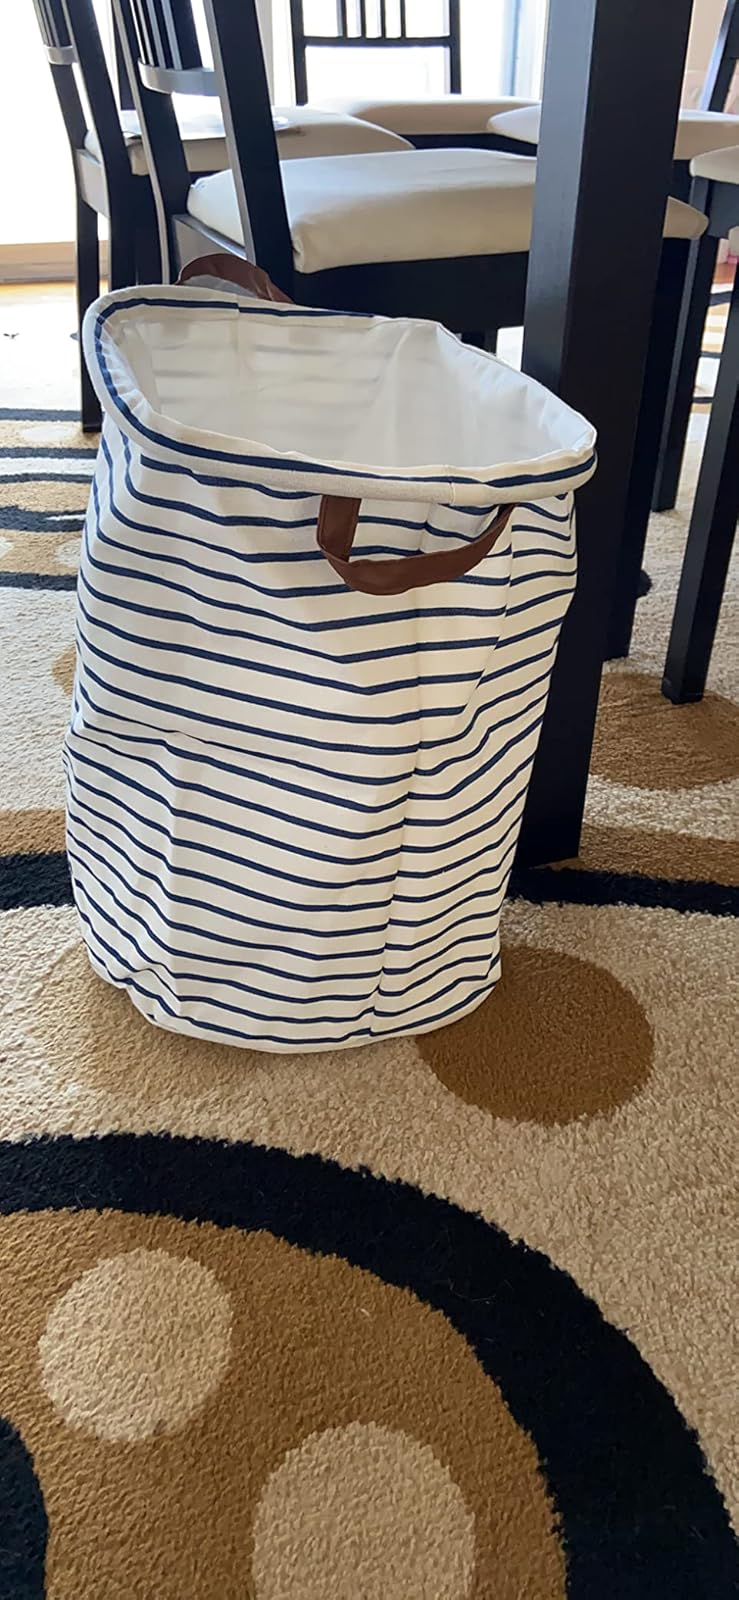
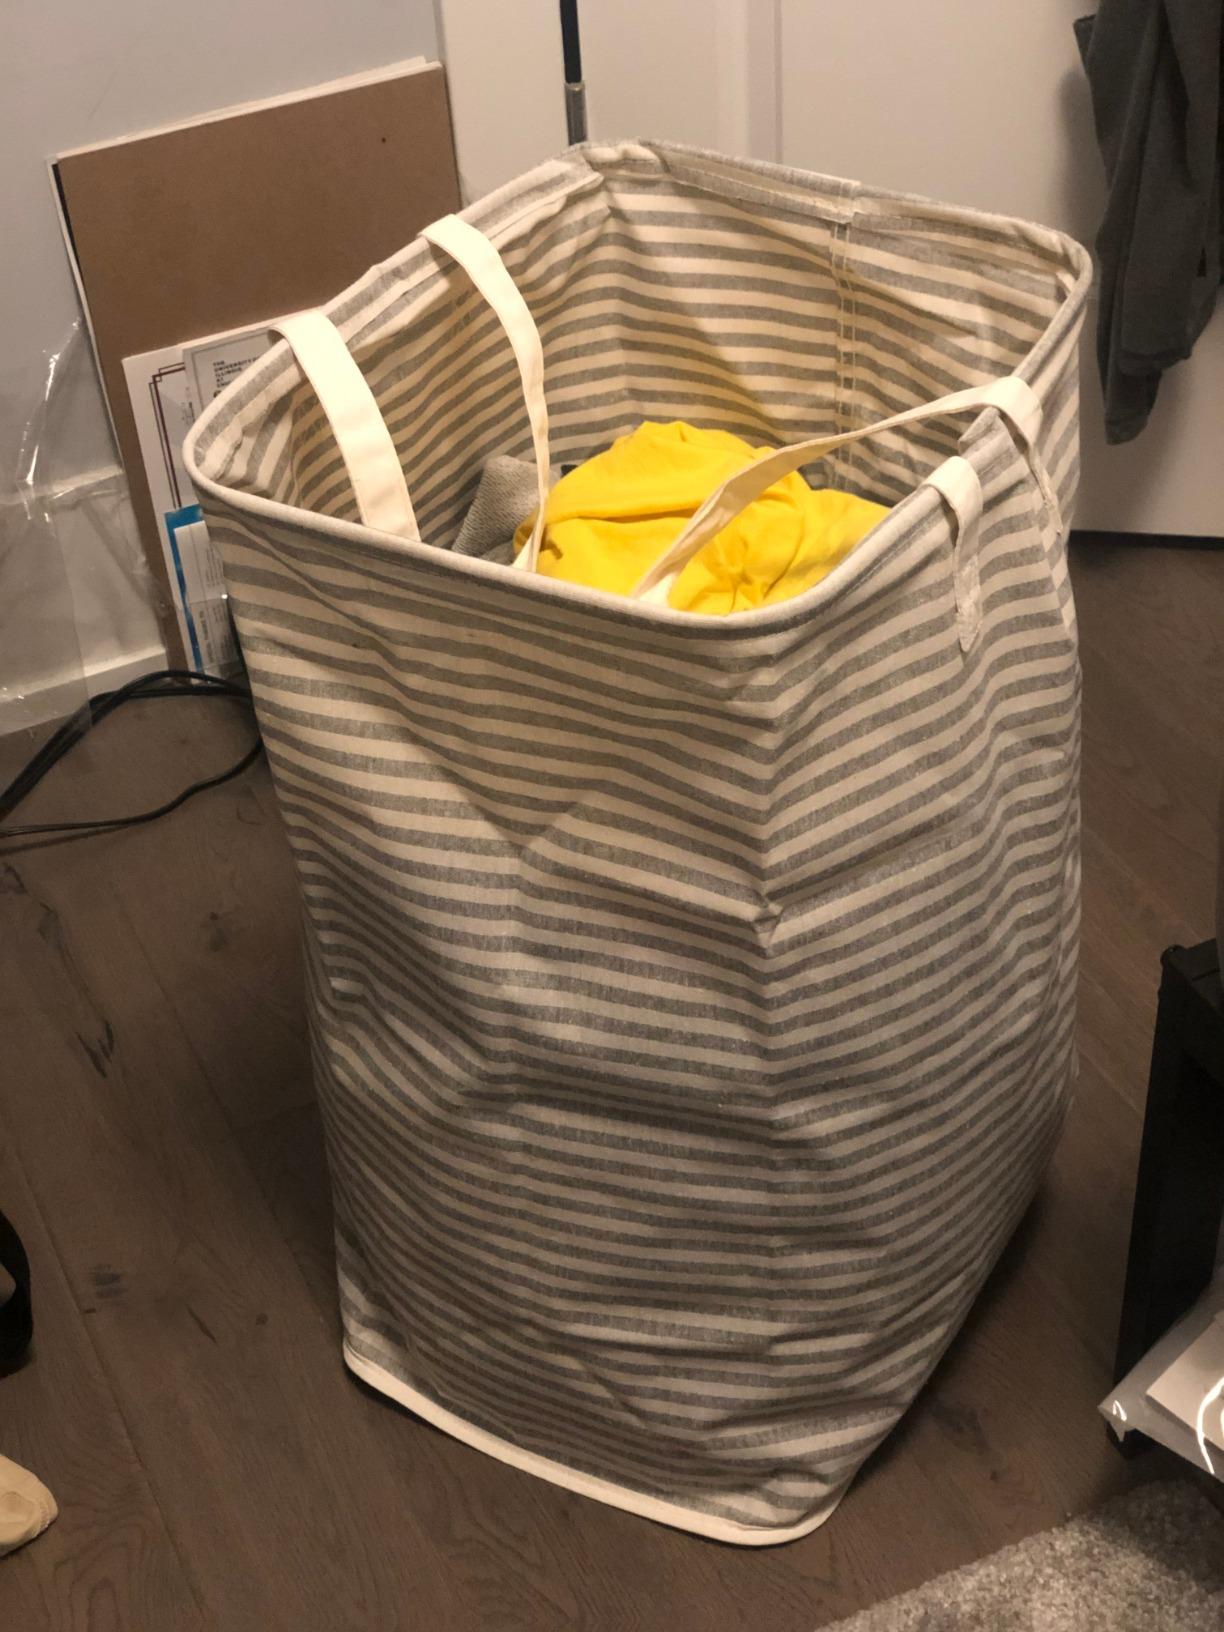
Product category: items_hamper
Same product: no